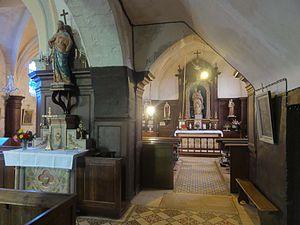
Bas-côté, vue vers l'est.
L'église Saint-Martin est une église catholique paroissiale située à Ormoy-Villers, dans le département de l'Oise, en France. Sa partie la plus ancienne, le chevet du chœur, est de style roman et date de la première moitié du XIIᵉ siècle. Au cours de la seconde moitié du XIIᵉ siècle, le chœur de deux travées a été voûté d'ogives, et au XIVᵉ siècle, sa superficie a été dédoublée par l'adjonction d'un collatéral, mais peu de vestiges subsistent de cette époque. L'église souffre lourdement sous la guerre de Cent Ans, et les parties orientales sont en grande partie rebâties à la période gothique flamboyant, à la fin du XVᵉ siècle. La nef et son bas-côté, sans style véritable, pourraient comporter des parties du XIIᵉ siècle, mais le mur du nord date sans doute de la reconstruction flamboyante, et la façade est moderne. Sur le plan architectural, l'église Saint-Martin n'offre rien de bien remarquable. C'est une petite église rurale dont la relative complexité témoigne des vicissitudes du temps. Sa silhouette particulière, avec un pignon percé de deux fenêtres orienté vers le sud, et un bas-côté rustique, empêchent la confusion avec toute autre église des environs.